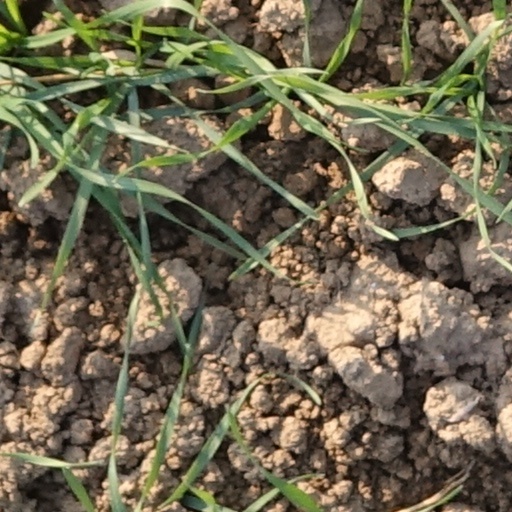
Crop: wheat